Mike Pence

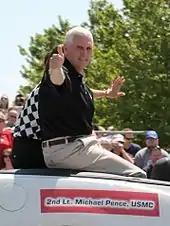
Pence at the 500 Festival Parade in Indianapolis, 2015

In May 2011, Pence announced that he would be seeking the Republican nomination for governor of Indiana in 2012. Incumbent Republican governor Mitch Daniels was term-limited. Pence ran on a platform that touted the successes of his predecessor and promised to continue educational reform and business deregulation of Daniels. The Democratic nominee was former Indiana speaker of the House John R. Gregg. Despite strong name recognition and a popular outgoing governor of the same party, Pence found himself in a heated race, eventually pulling out a close win with just under 50 percent of the vote, and less than 3% ahead of Gregg, with Libertarian nominee Rupert Boneham receiving most of the remaining votes. It was the closest race in 50 years.